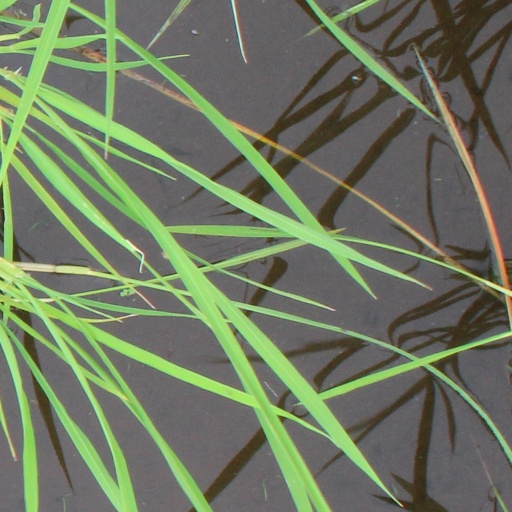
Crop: rice